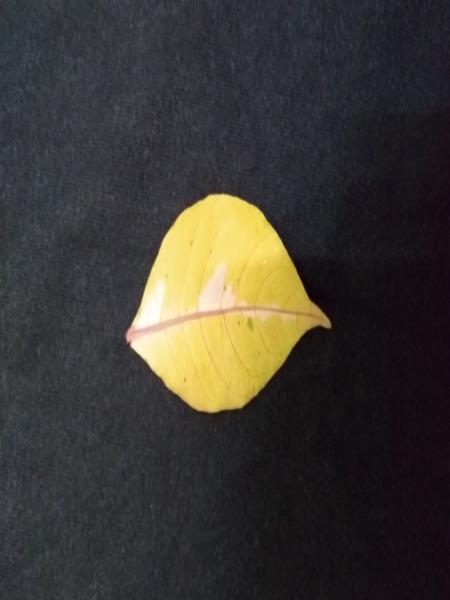
Plant: Caricature